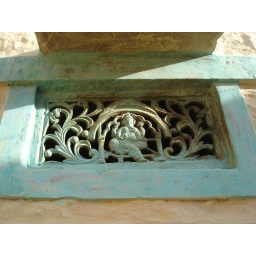
a curious Ganesh air vent in the wall of the camel driver's home